George Armand Furse

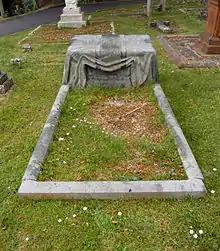
The grave of George Armand Furse in Aldershot Military Cemetery

Colonel George Armand Furse (23 August 1834 – 3 April 1906) was a British Army officer and author.